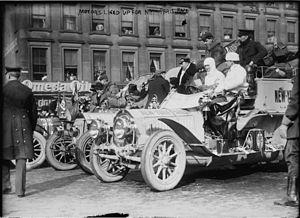
Le New York-Paris 1908, dit The Great Race, est une course automobile ancêtre des croisières automobiles d'avant-guerre puis des rallyes-marathons d'après-guerre et des rallyes-raids modernes actuels. Elle dure sept mois sur un parcours de 22 000 miles, soit une distance totale de 35 400 kilomètres.